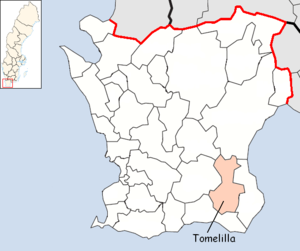
La commune de Tomelilla est une commune suédoise du comté de Skåne. 13 007 personnes y vivent. Son chef-lieu se trouve à Tomelilla.